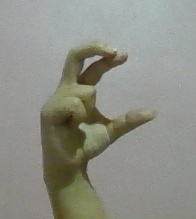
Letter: thal